Jack Ingram

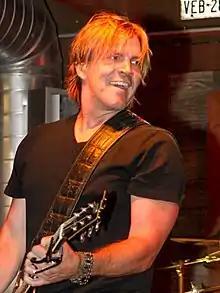
Ingram performing in 2014

Jack Owen Ingram (born November 15, 1970) is an American country music artist formerly signed to Big Machine Records, an independent record label. He has released eleven studio albums, one extended play, six live albums, and 19 singles. Although active since 1992, Ingram did not reach the U.S. Country Top 40 until the release of his single "Wherever You Are" late-2005. A number one hit on the "Billboard" country charts, that song was also his first release for Big Machine and that label's first Number One hit. Ingram has sent six other songs into the country Top 40 with "Love You", "Lips of an Angel" (a cover version of a song by Hinder), "Measure of a Man", "Maybe She'll Get Lonely", "That's a Man", and "Barefoot and Crazy".